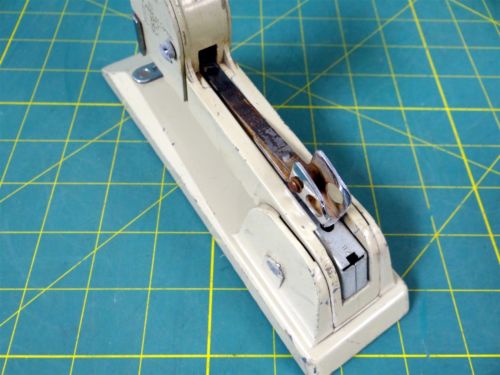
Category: stapler